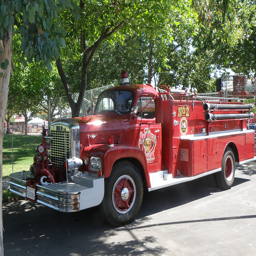
A fire truck sits on the street under a tree.
a close up of a fire truck parked on a city street
An antique fire truck parked on the side of the road.
A fire engine is parked under a shade tree.
The red firetruck has No2 written on it.